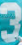
Number: 3